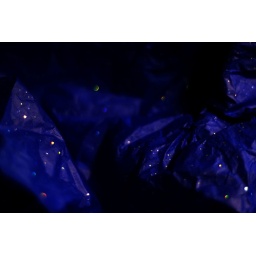
Bits of glitter in some blue tissue paper appear like stars in the night